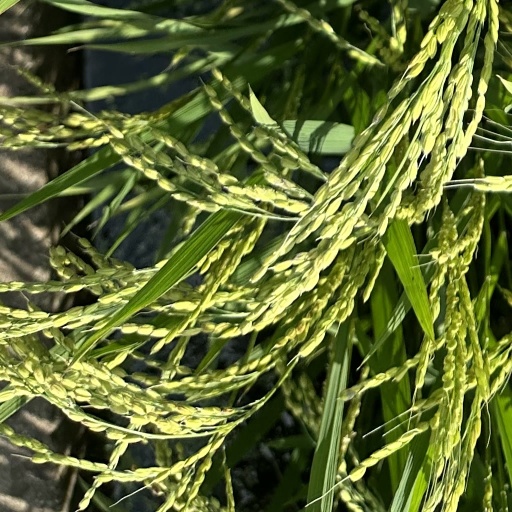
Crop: rice